Izzat (1960 film)

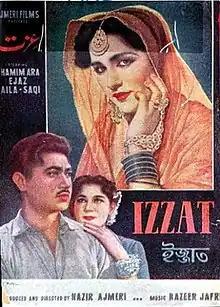

Izzat is a 1960 Pakistani film directed by Nazir Ajmeri, who also produced it, and wrote its story and screenplay. It stars Shamim Ara and Ejaz. It was a flop film from Shamim Ara's early career.